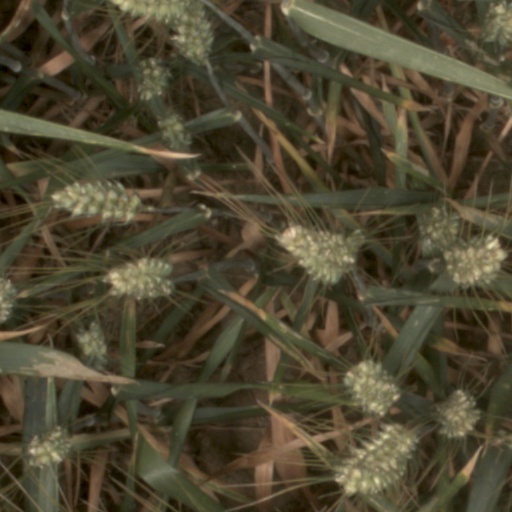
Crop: wheat